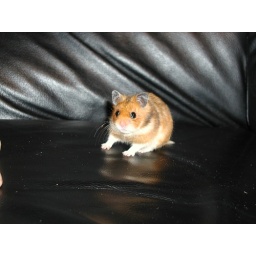
Aug 05-Looking small and cute in our big leather chair